Helen Sophia O'Hara

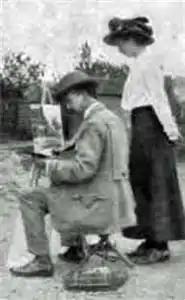

Helen Sophia O'Hara (1846–1920) was an Irish watercolour artist.